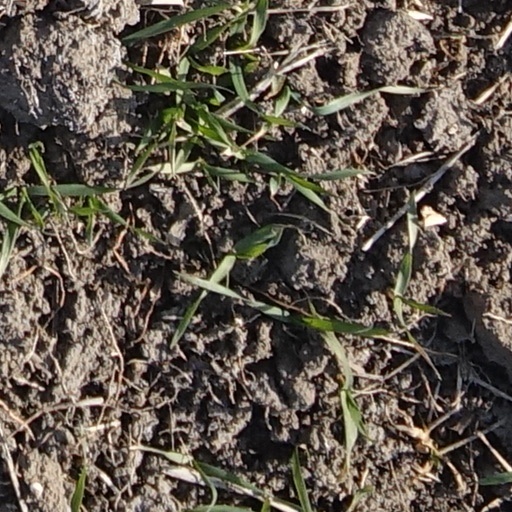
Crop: wheat